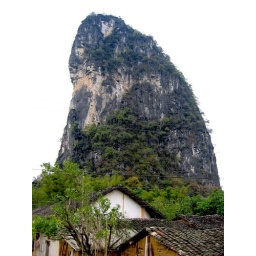
Stark rock towers over rooftops in Yangshuo